Bonnell (microarchitecture)

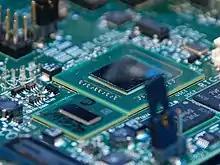
The relatively low power Atom CPU was originally used with a cheaper, not so electricity-efficient chipset such as the Intel 945G.

Although the Atom processor itself is relatively low-power for an x86 microprocessor, many chipsets commonly used with it dissipate significantly more power. For example, while the Atom N270 commonly used in netbooks through mid-2010 has a TDP rating of 2.5 W, an Intel Atom platform that uses the 945GSE Express chipset has a specified maximum TDP of 11.8 W, with the processor responsible for a relatively small portion of the total power dissipated. Individual figures are 2.5 W for the N270 processor, 6 W for the 945GSE chipset and 3.3 W for the 82801GBM I/O controller. Intel also provides a US15W System Controller Hub-based chipset with a combined TDP of less than 5 W together with the Atom Z5xx (Silverthorne) series processors, to be used in ultra-mobile PCs and MIDs, though some manufacturers have released ultra-thin systems running these processors (e.g. Sony VAIO X).